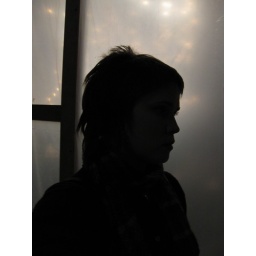
in front of the green house